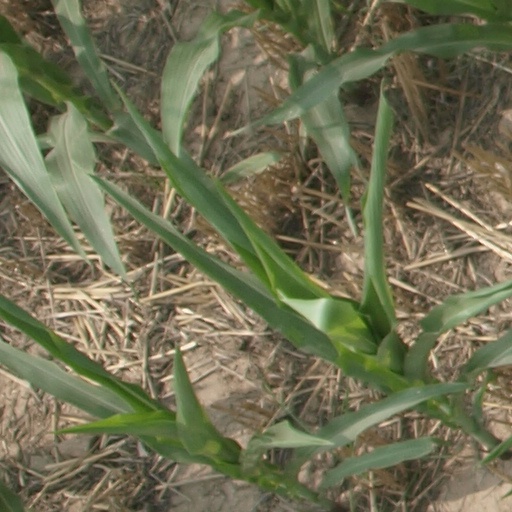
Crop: maize; corn